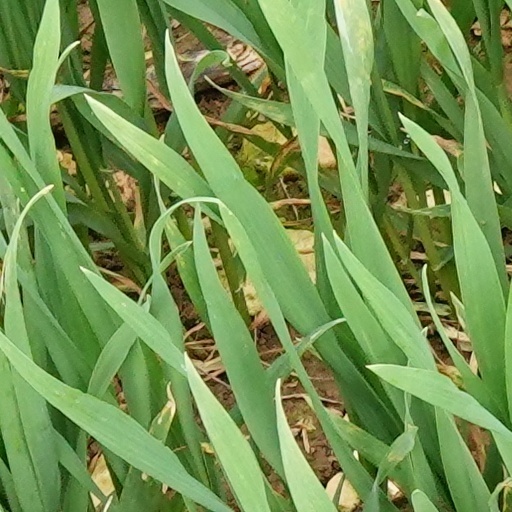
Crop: wheat